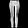
Label: Trouser